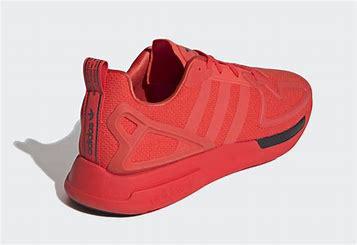
Brand: Adidas
Model: ZX 2K Flux